Elephant's toothpaste

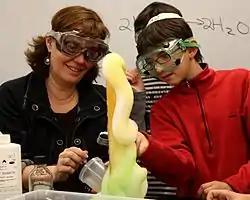
Two people watching the reaction of Elephant's toothpaste

Elephant's toothpaste is a hot foamy substance caused by the quick decomposition of hydrogen peroxide using potassium iodide (KI) or yeast and warm water as a catalyst. How rapidly the reaction proceeds majorly depends on the concentration of hydrogen peroxide.